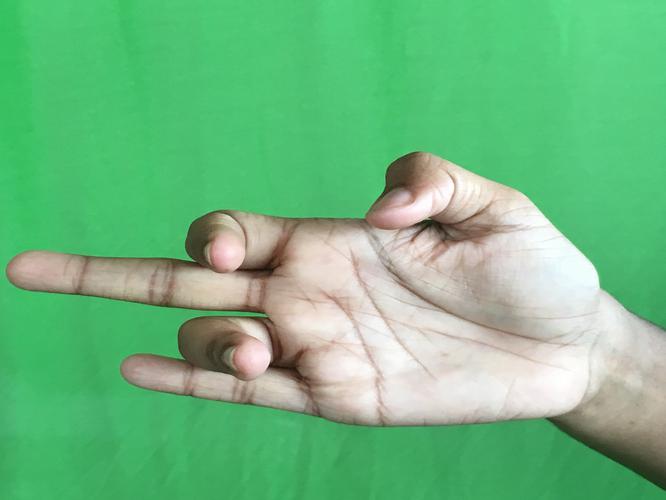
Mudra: Shukatundam
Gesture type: single_hand